Phosphinidene

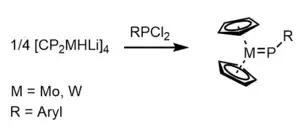
Lappert and coworkers' synthesis of first stable terminal phosphinidene complex

Terminal phosphinidene complexes of the type CpM=P-R (M = Mo, W) can be obtained by combining aryl-dichlorophosphines RPCl with [CpMHLi].